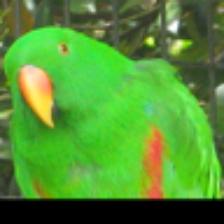
Label: NonHuman